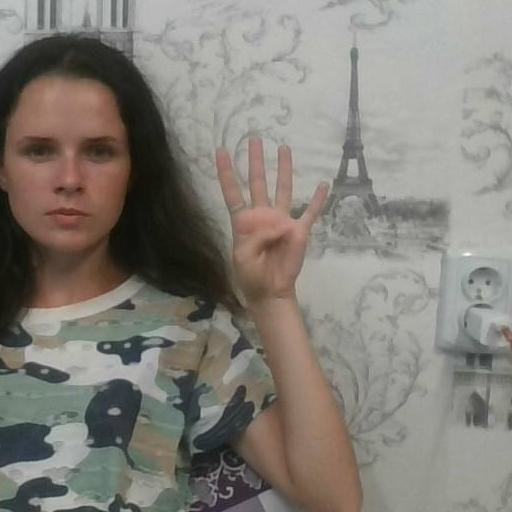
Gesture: four